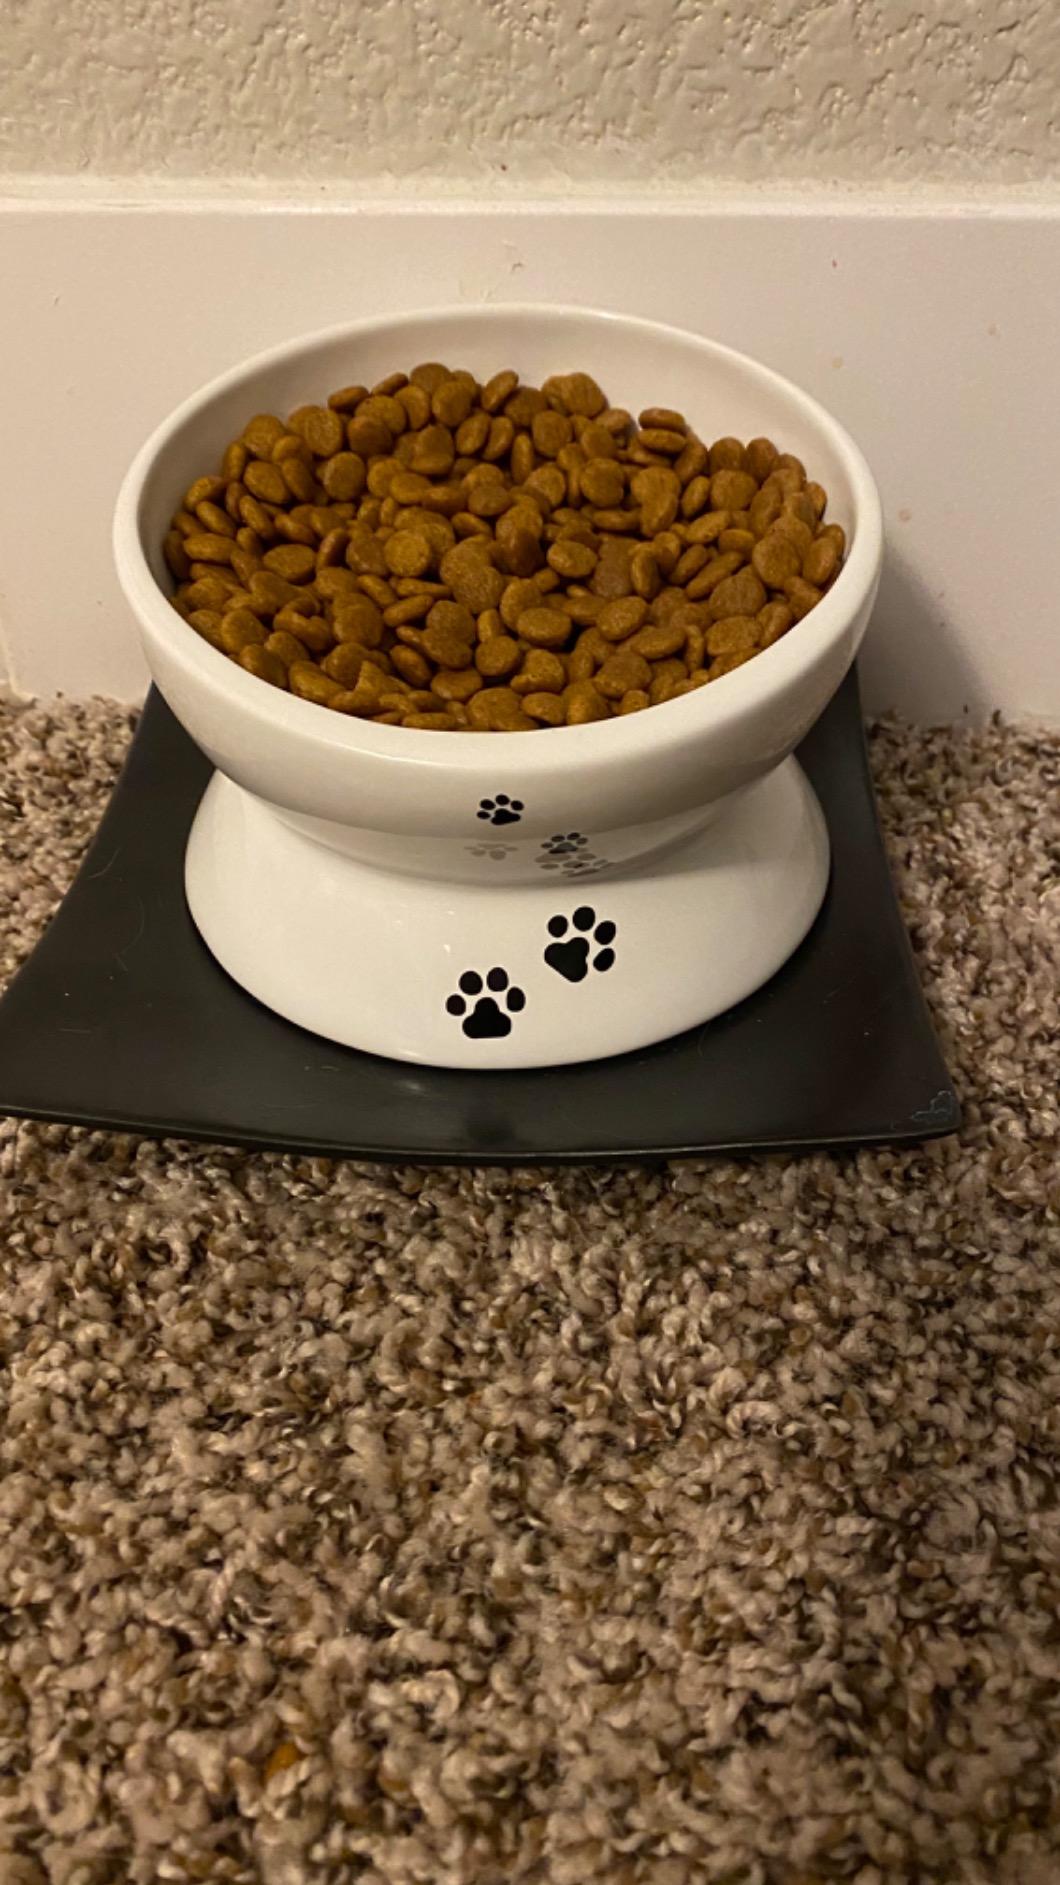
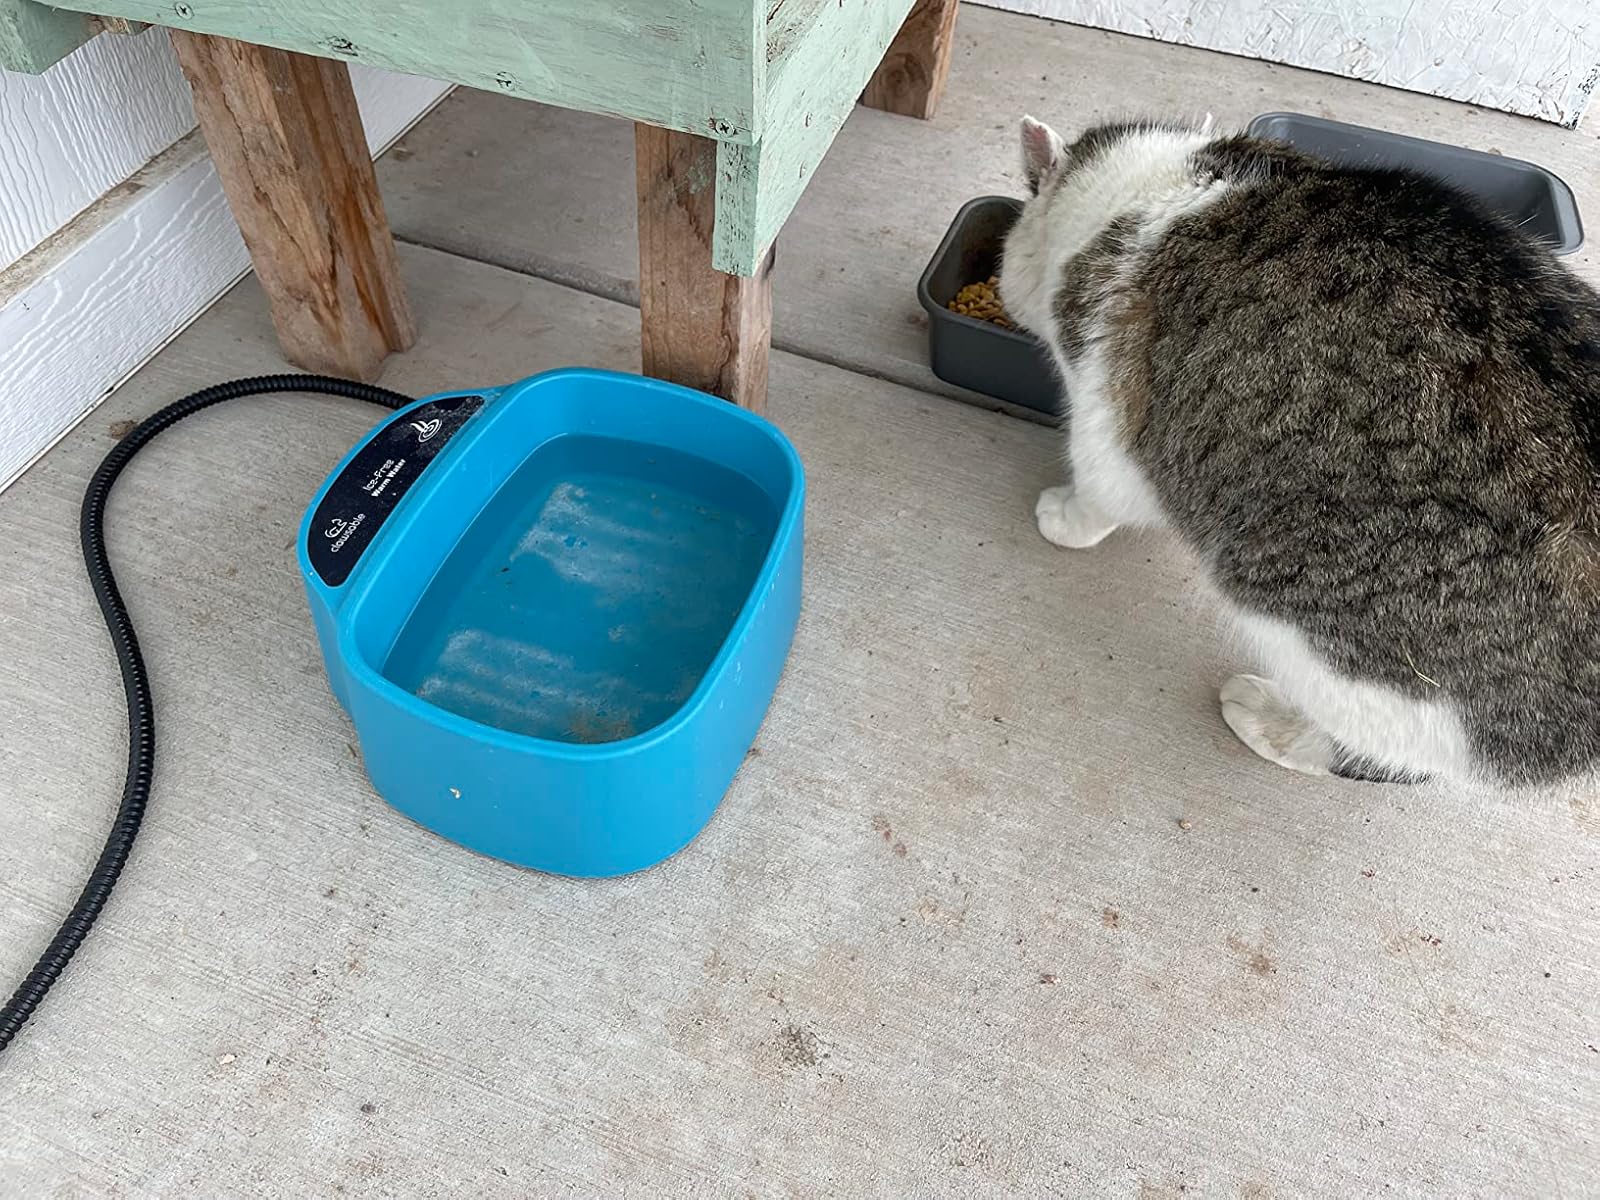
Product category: items_bowl
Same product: no